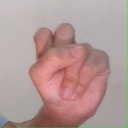
अक्षर: स